Miguel Barragán

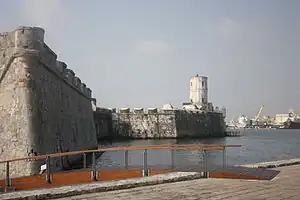
A portion of the Fortress of San Juan de Ulua

The Provisional Government of Mexico named him commandant-general of Veracruz in June 1824, and in September he was elected by the Congress of Veracruz to be governor of the province. One of his first issues as governor was to deal with the remaining Spaniards in the Fortress of San Juan de Ulúa and he succeeded in blockading it.